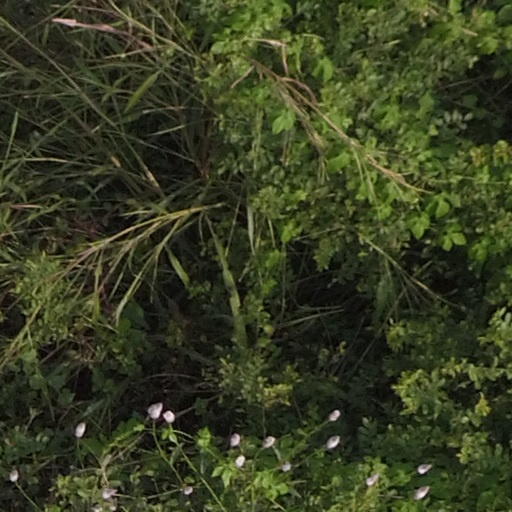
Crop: maize; corn